Shashthi

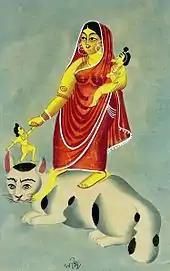
Like the Hindu demoness Jara and the Buddhist goddess Hariti, Shashthi was originally a devourer of children who gradually evolved into their protector.

Over time, the characterisation of Shashthi underwent a gradual evolution. Aforementioned folk traditions originating between the 10th and 5th centuries BCE associated the goddess with both positive and negative elements of fertility, birth, motherhood and childhood. However, between the 4th century BCE and the 5th century CE, a shift occurred in which Shashthi was increasingly depicted as a malevolent deity associated with the sufferings of mothers and children. The fifth century text "Kashyapa Samhita" calls Shashthi by the epithet Jataharini ("one who steals the born") and provides a list of the malevolent activities in which Shashthi is believed to engage, including her practice of stealing foetuses from the womb and devouring children on the sixth day following birth. For this reason, the text recommends that she be propitiated through worship in her honour on this day in the lying-in room and on the sixth day of every fortnight thereafter.